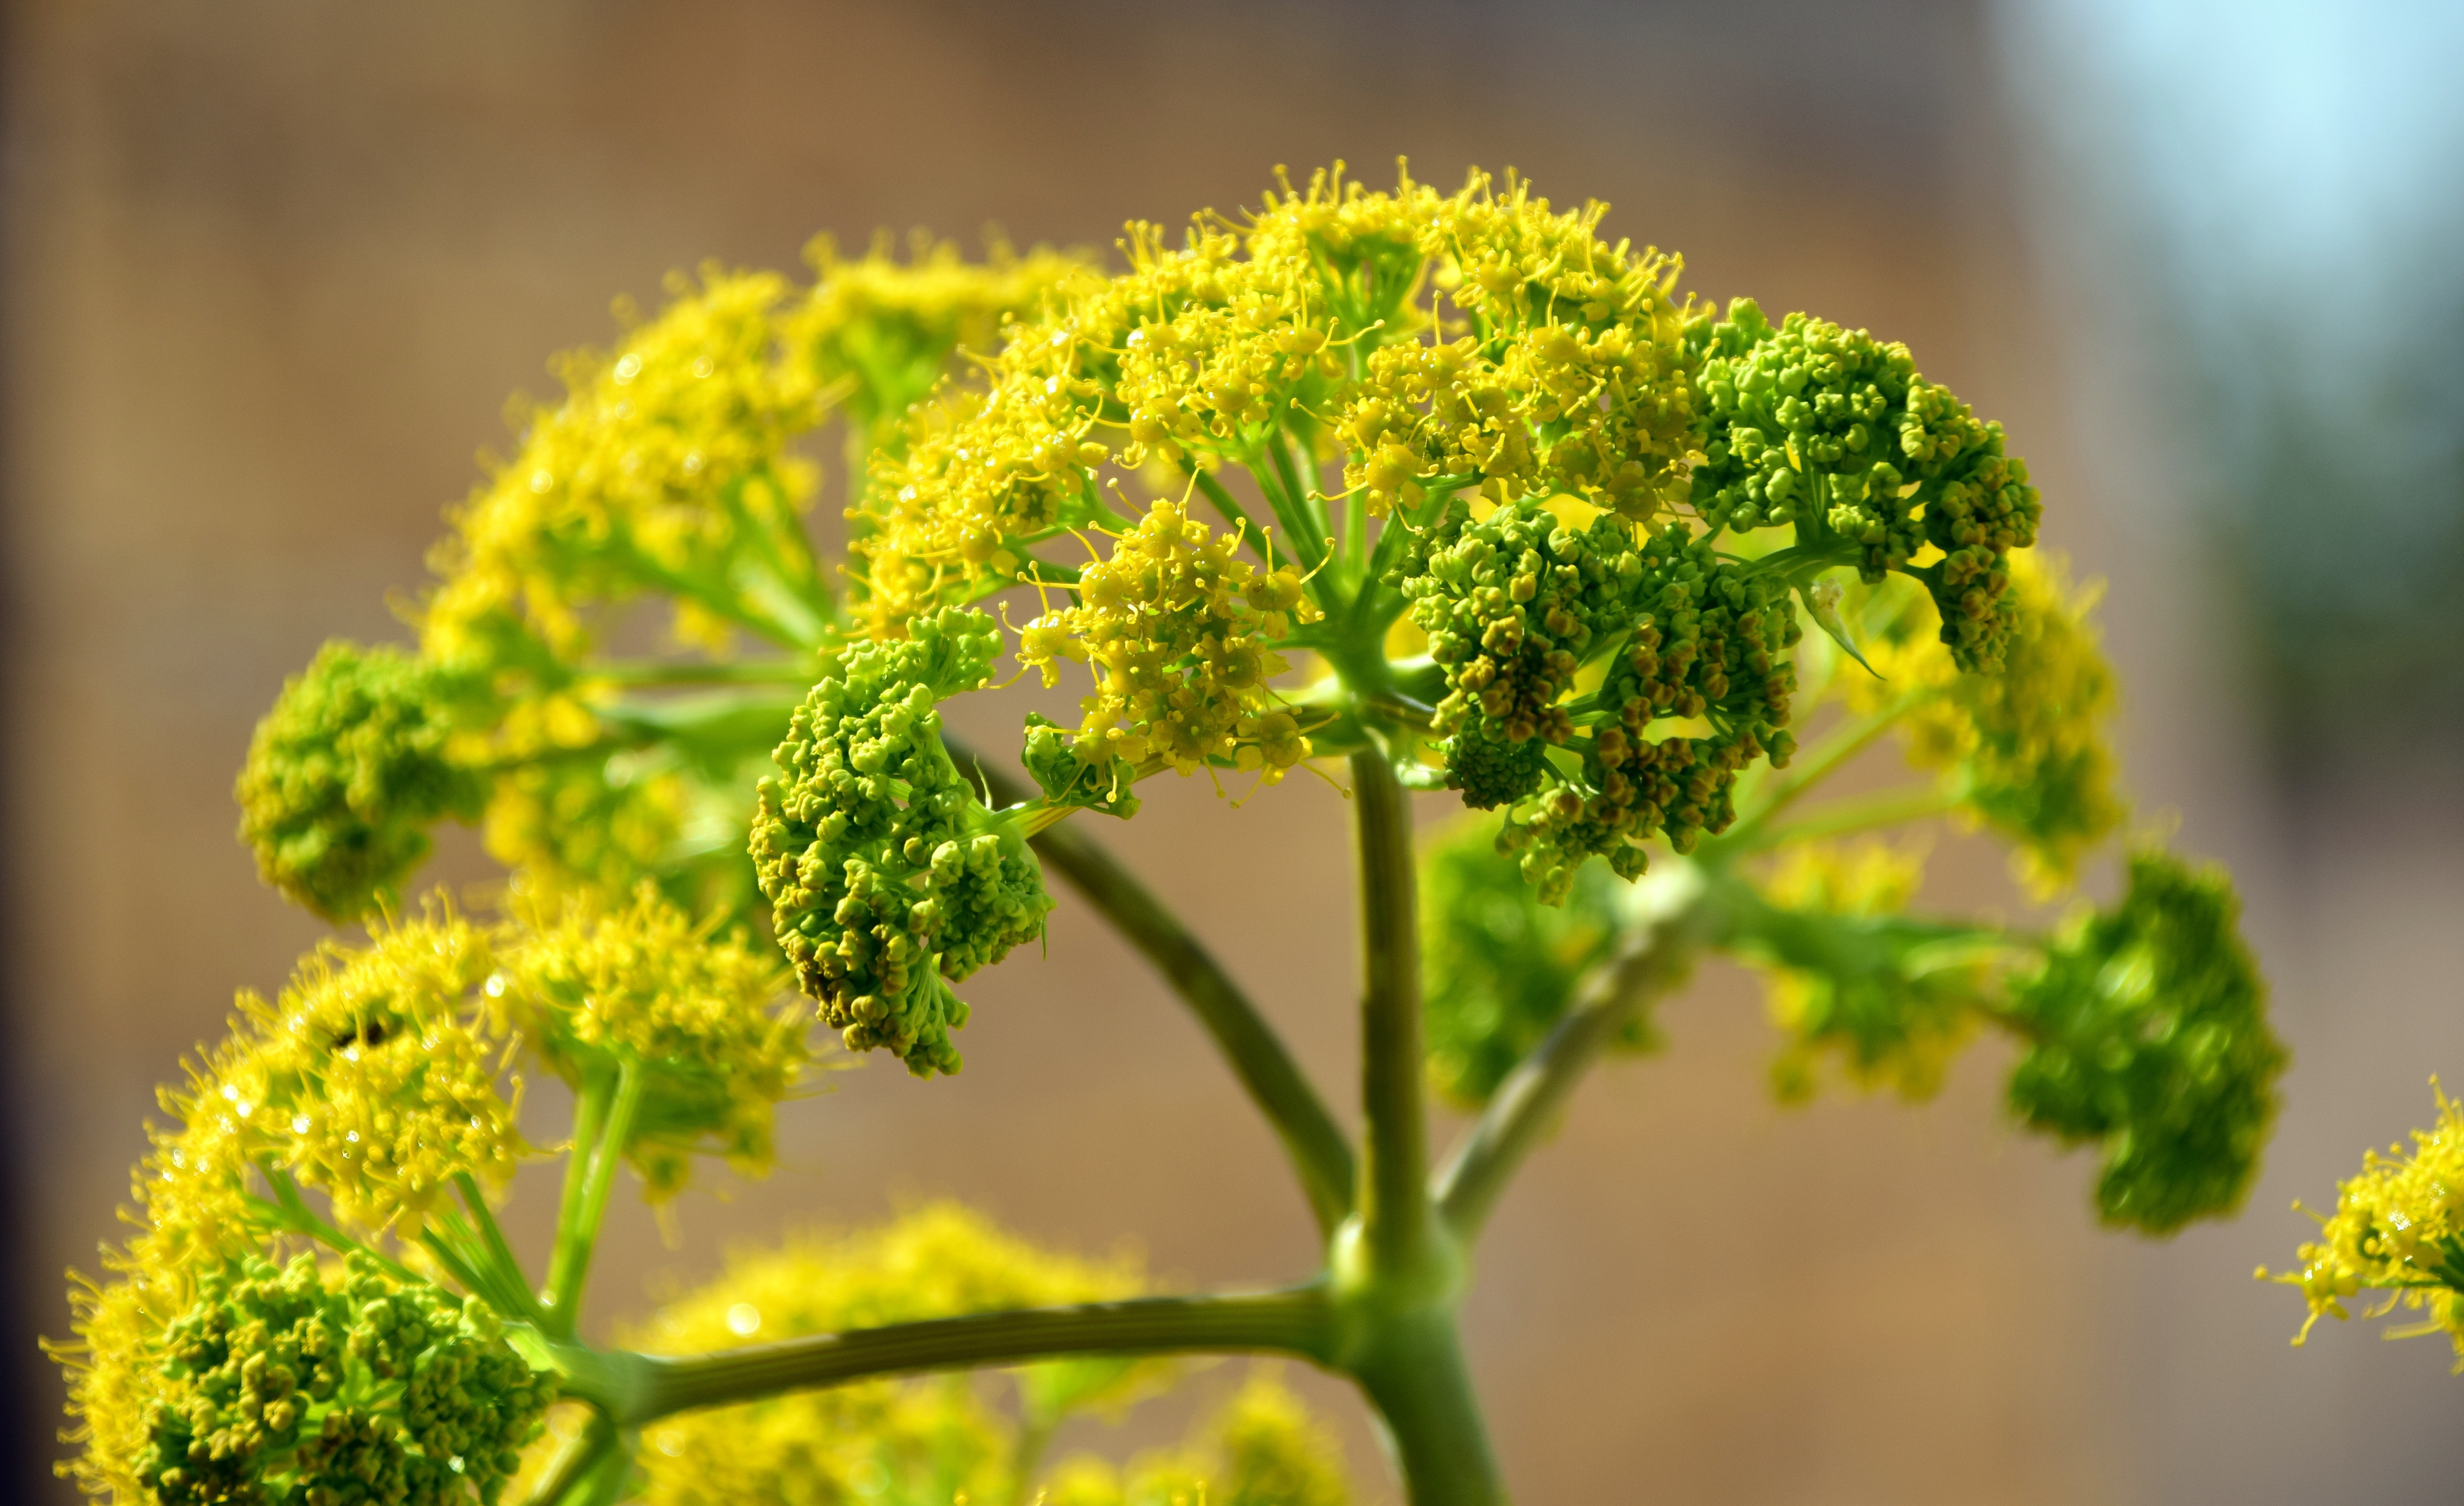
flower, plant, flowering plant, parsley family, Heracleum plant, herb, rock samphire, angelica, plant stem, dill, goldenrod, perennial plant